History of the potato

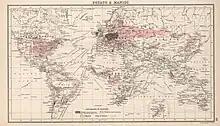
World map of potato and cassava cultivation, 1907

The potato had a large effect on European demographics and society, due to the fact that it yielded about three times the calories per acre of grain while also being more nutritive and growing in a wider variety of soils and climates, significantly improving agricultural production in the early modern era. Despite this it took a while to catch on. Probably the first area of Europe to cultivate it on a wide scale was Ireland in the early 17th century, so that by the 18th century the Irish population exploded, and its people subsisted almost entirely on the crop. It spread to England soon after it reached Ireland (being widely cultivated in Lancashire and around London, on top of imports from Ireland), also becoming a staple by the 18th century. By the late 18th century, Sir Frederick Eden wrote that the potato had become "a constant standing dish, at every meal, breakfast excepted, at the tables of the Rich, as well as the Poor." By 1715 the potato was widespread in the Low Countries, the Rhineland, Southwestern Germany, and Eastern France, and by the mid-18th century had also been firmly established in the Kingdom of Prussia in northern and eastern Germany, due to the efforts of Frederick II's government from 1744. Northern and western France took longer than eastern France, but there too it became common by the late 18th century. On the other hand, maize (which also yielded far more calories per acre than wheat) proved more popular than the potato in the hotter climates of Portugal, Spain, Italy, and southern France, first being grown in Spain around 1525 and becoming a common part of the peasant diet by the 17th century.